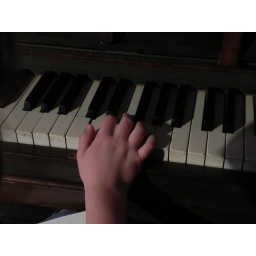
The piano tuner came and ever since we have been living in the land of the silver birch, home of the beaver....